5th Operations Group

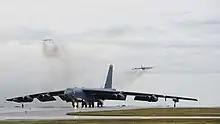
B-52H's during Exercise Prairie Vigilance 16-1 at Minot Air Force Base, N.D.

Reactivated in September 1991 when the 5th Bombardment Group implemented the Objective Wing organization, assigning all flying units to the 5th Operations Group.